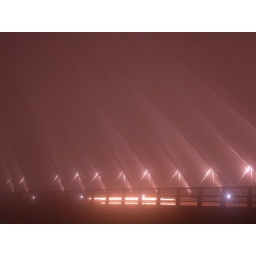
Shutter at 1 sec as car going by on the bridge thru the fog.